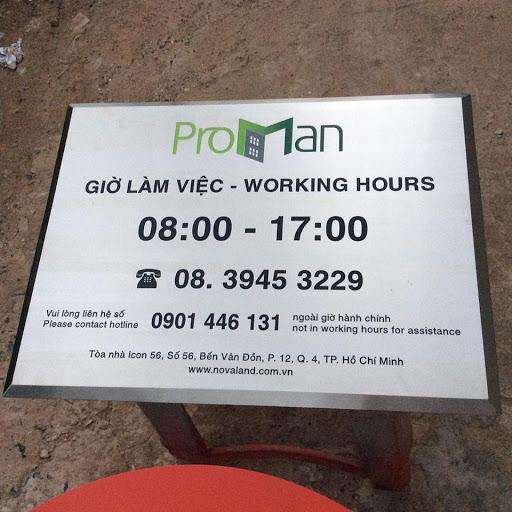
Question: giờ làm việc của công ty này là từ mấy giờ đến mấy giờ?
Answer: giờ làm việc của công ty này là 08: 00 - 17: 00